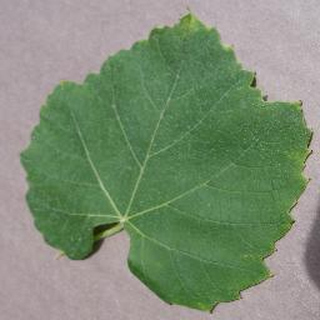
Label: healthy_grape